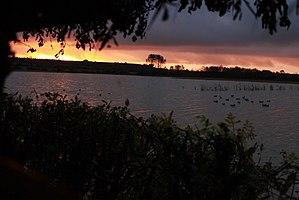
Appelants et plastiques vus d'une tonne (sur pilotis dans un marais inondable)
La chasse de nuit est généralement interdite car il serait facile d'éblouir des animaux et de les tuer, au risque de mettre en péril la ressource cynégétique.